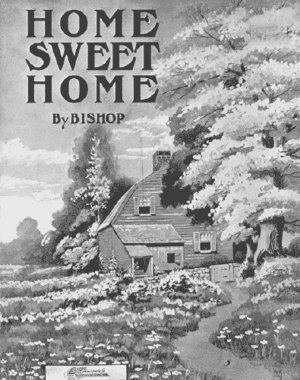
Nabuchodonosor, chanson de Pierre-Jean de Béranger, un pamphlet contre le roi Louis XVIII.